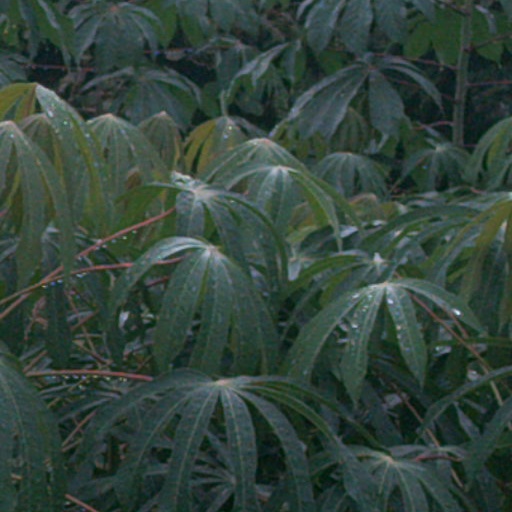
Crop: cassava